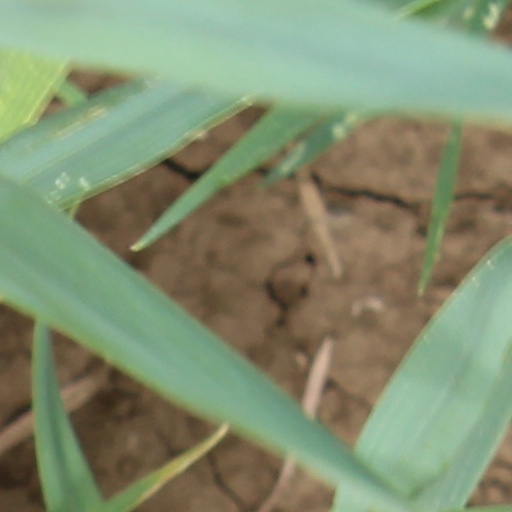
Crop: wheat